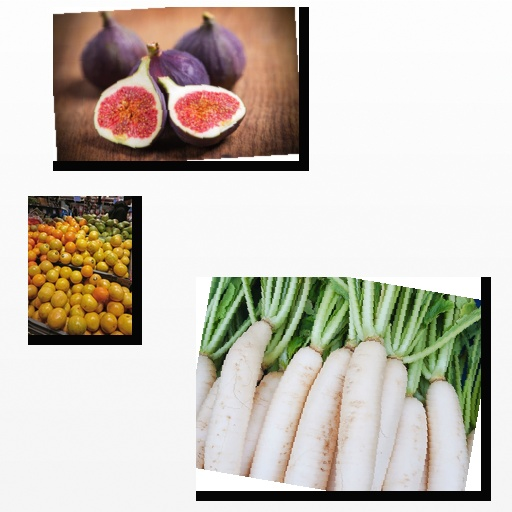
Food items: fig, red_grapefruit, radish